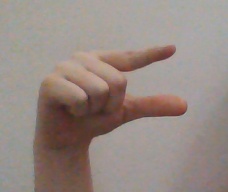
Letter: dal